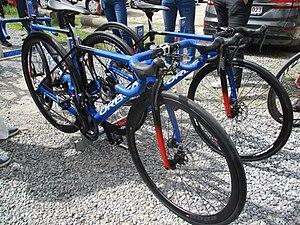
La saison 2019 de l'équipe cycliste féminine WNT-Rotor est la troisième de la formation. L'effectif est quasiment intégralement renouvelé. Le recrutement est ambitieux. Les principales recrues sont : la sprinteuse néerlandaise Kirsten Wild, la spécialiste du contre-la-montre allemande Lisa Brennauer, la grimpeuse espagnole Ane Santesteban, la grimpeuse allemande Clara Koppenburg et la grimpeuse italienne Erica Magnaldi. L'équipe court avec une licence allemande, contrairement aux années précédentes, où elle courait sous licence britannique.